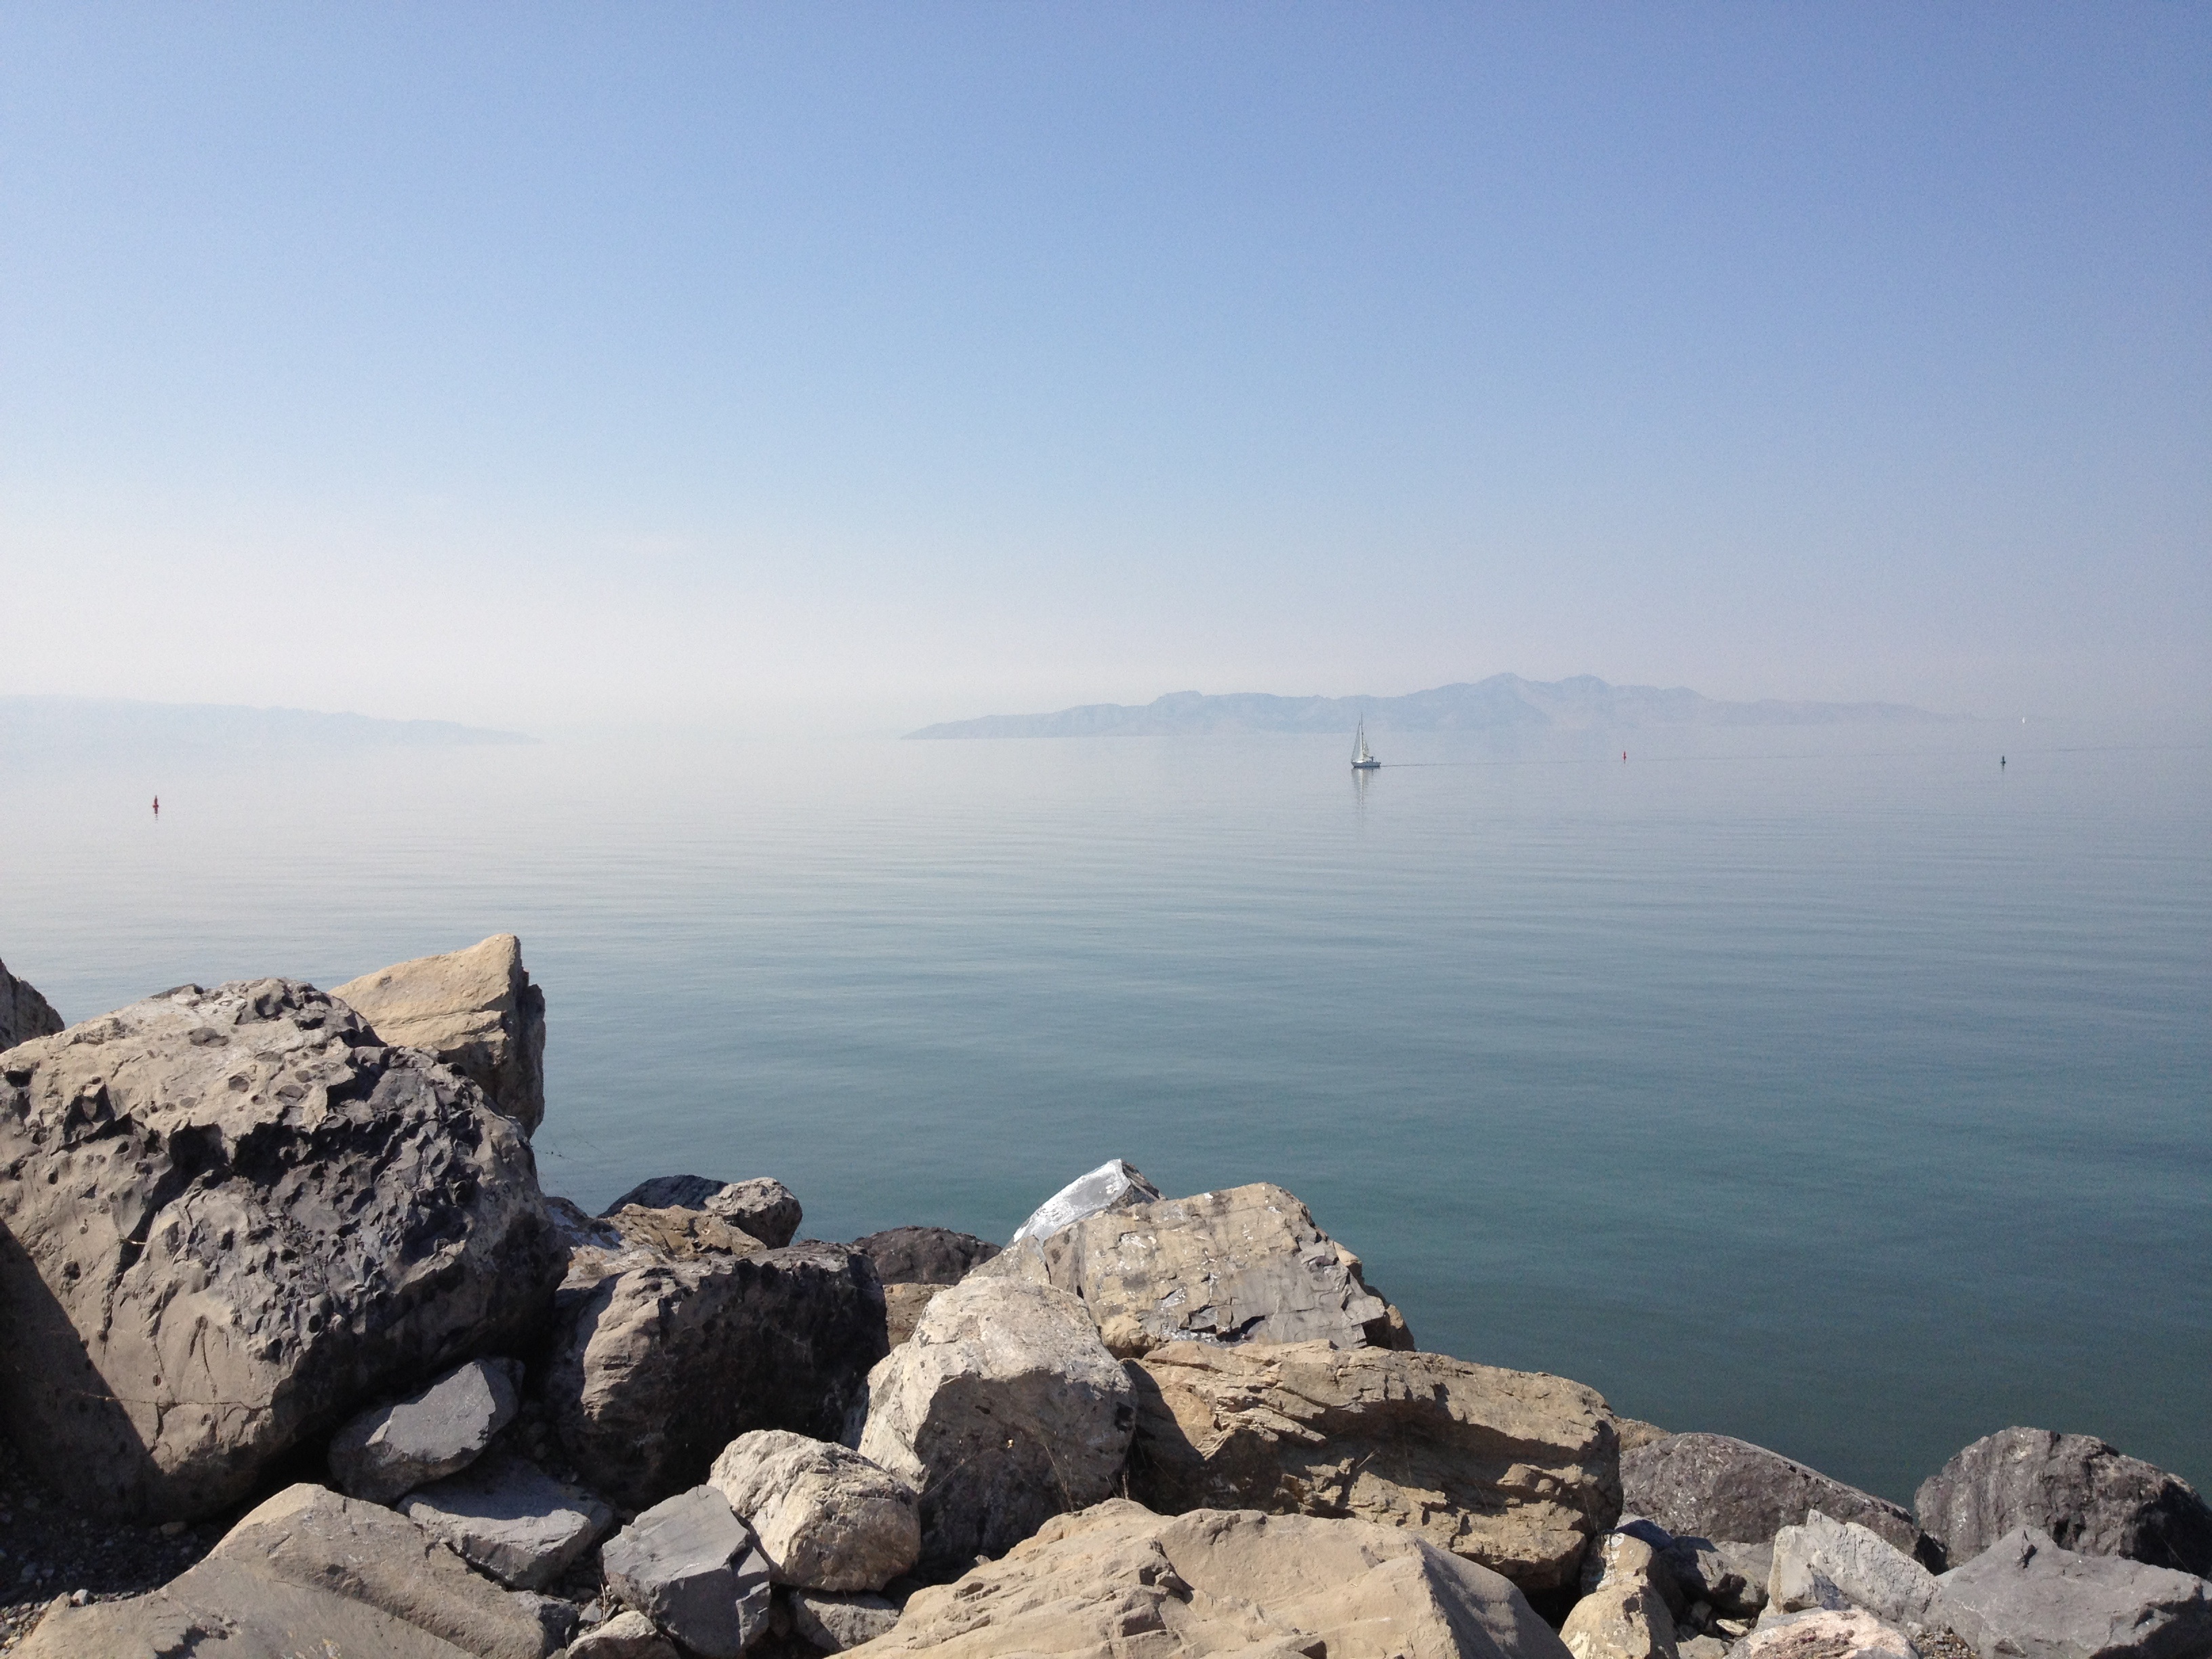
landscape, sea, coast, rock, ocean, horizon, mountain, shore, lake, cliff, bay, terrain, material, summit, body of water, cape